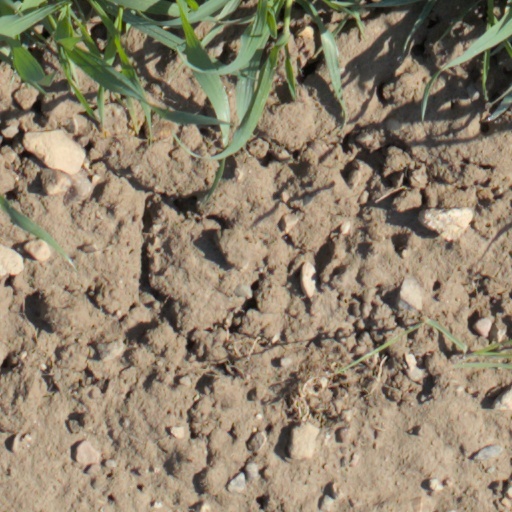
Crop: wheat